Västergötland Runic Inscription 8

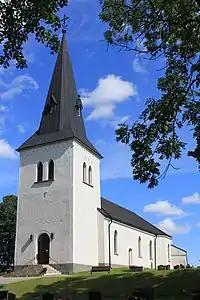
The church at Hjälstad.

Västergötland Runic Inscription 8 or Vg 8 is the Rundata listing for a Viking Age memorial runestone located at the church at Hjälstad, which is about one kilometer west of Moholm, Västra Götaland County, Sweden, and in the historic province of Västergötland.